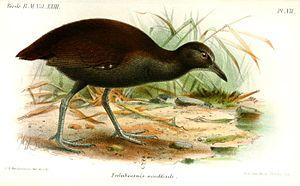
Le Râle de Woodford est une espèce d'oiseaux de la famille des Rallidae. Elle était et est parfois encore considérée comme une sous-espèce du Râle à ailes barrées, aujourd'hui éteint.